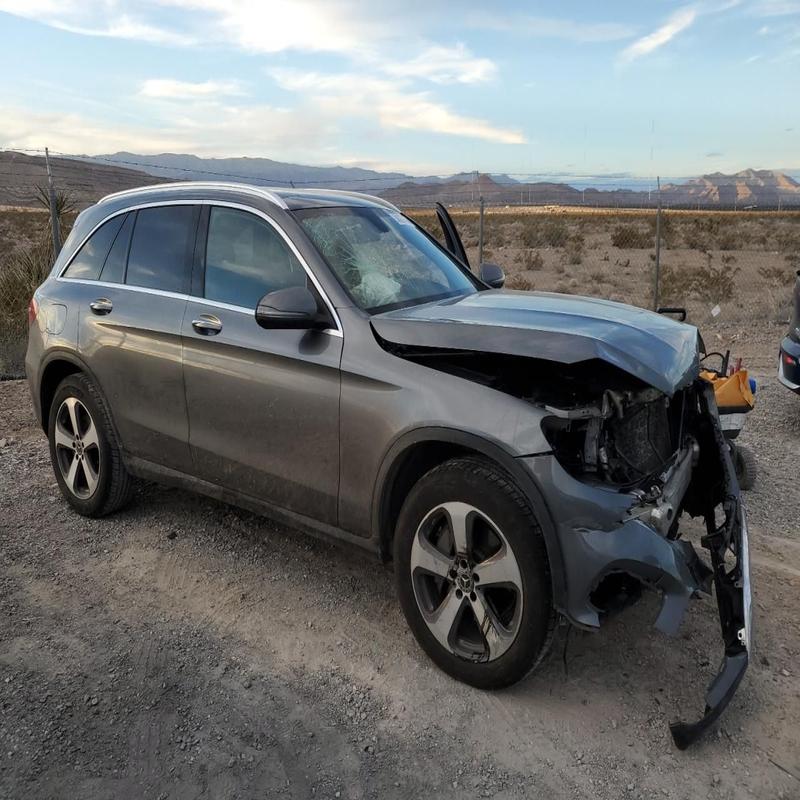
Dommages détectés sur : plaque d'immatriculation avant, pare-choc avant, feu avant droit, feu avant gauche, capot, pare-brise avant, aile avant droite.
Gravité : majeur